Knud Bryn

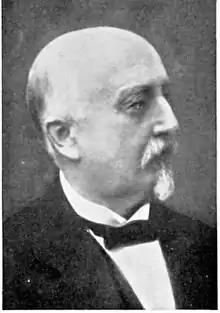

Knud Ørn Bryn (15 March 1855 – 28 May 1941) was a Norwegian engineer and industrialist. He was one of the pioneers in the development of modern hydropower plants in Norway.